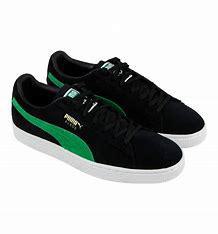
Brand: Puma
Model: Suede XL